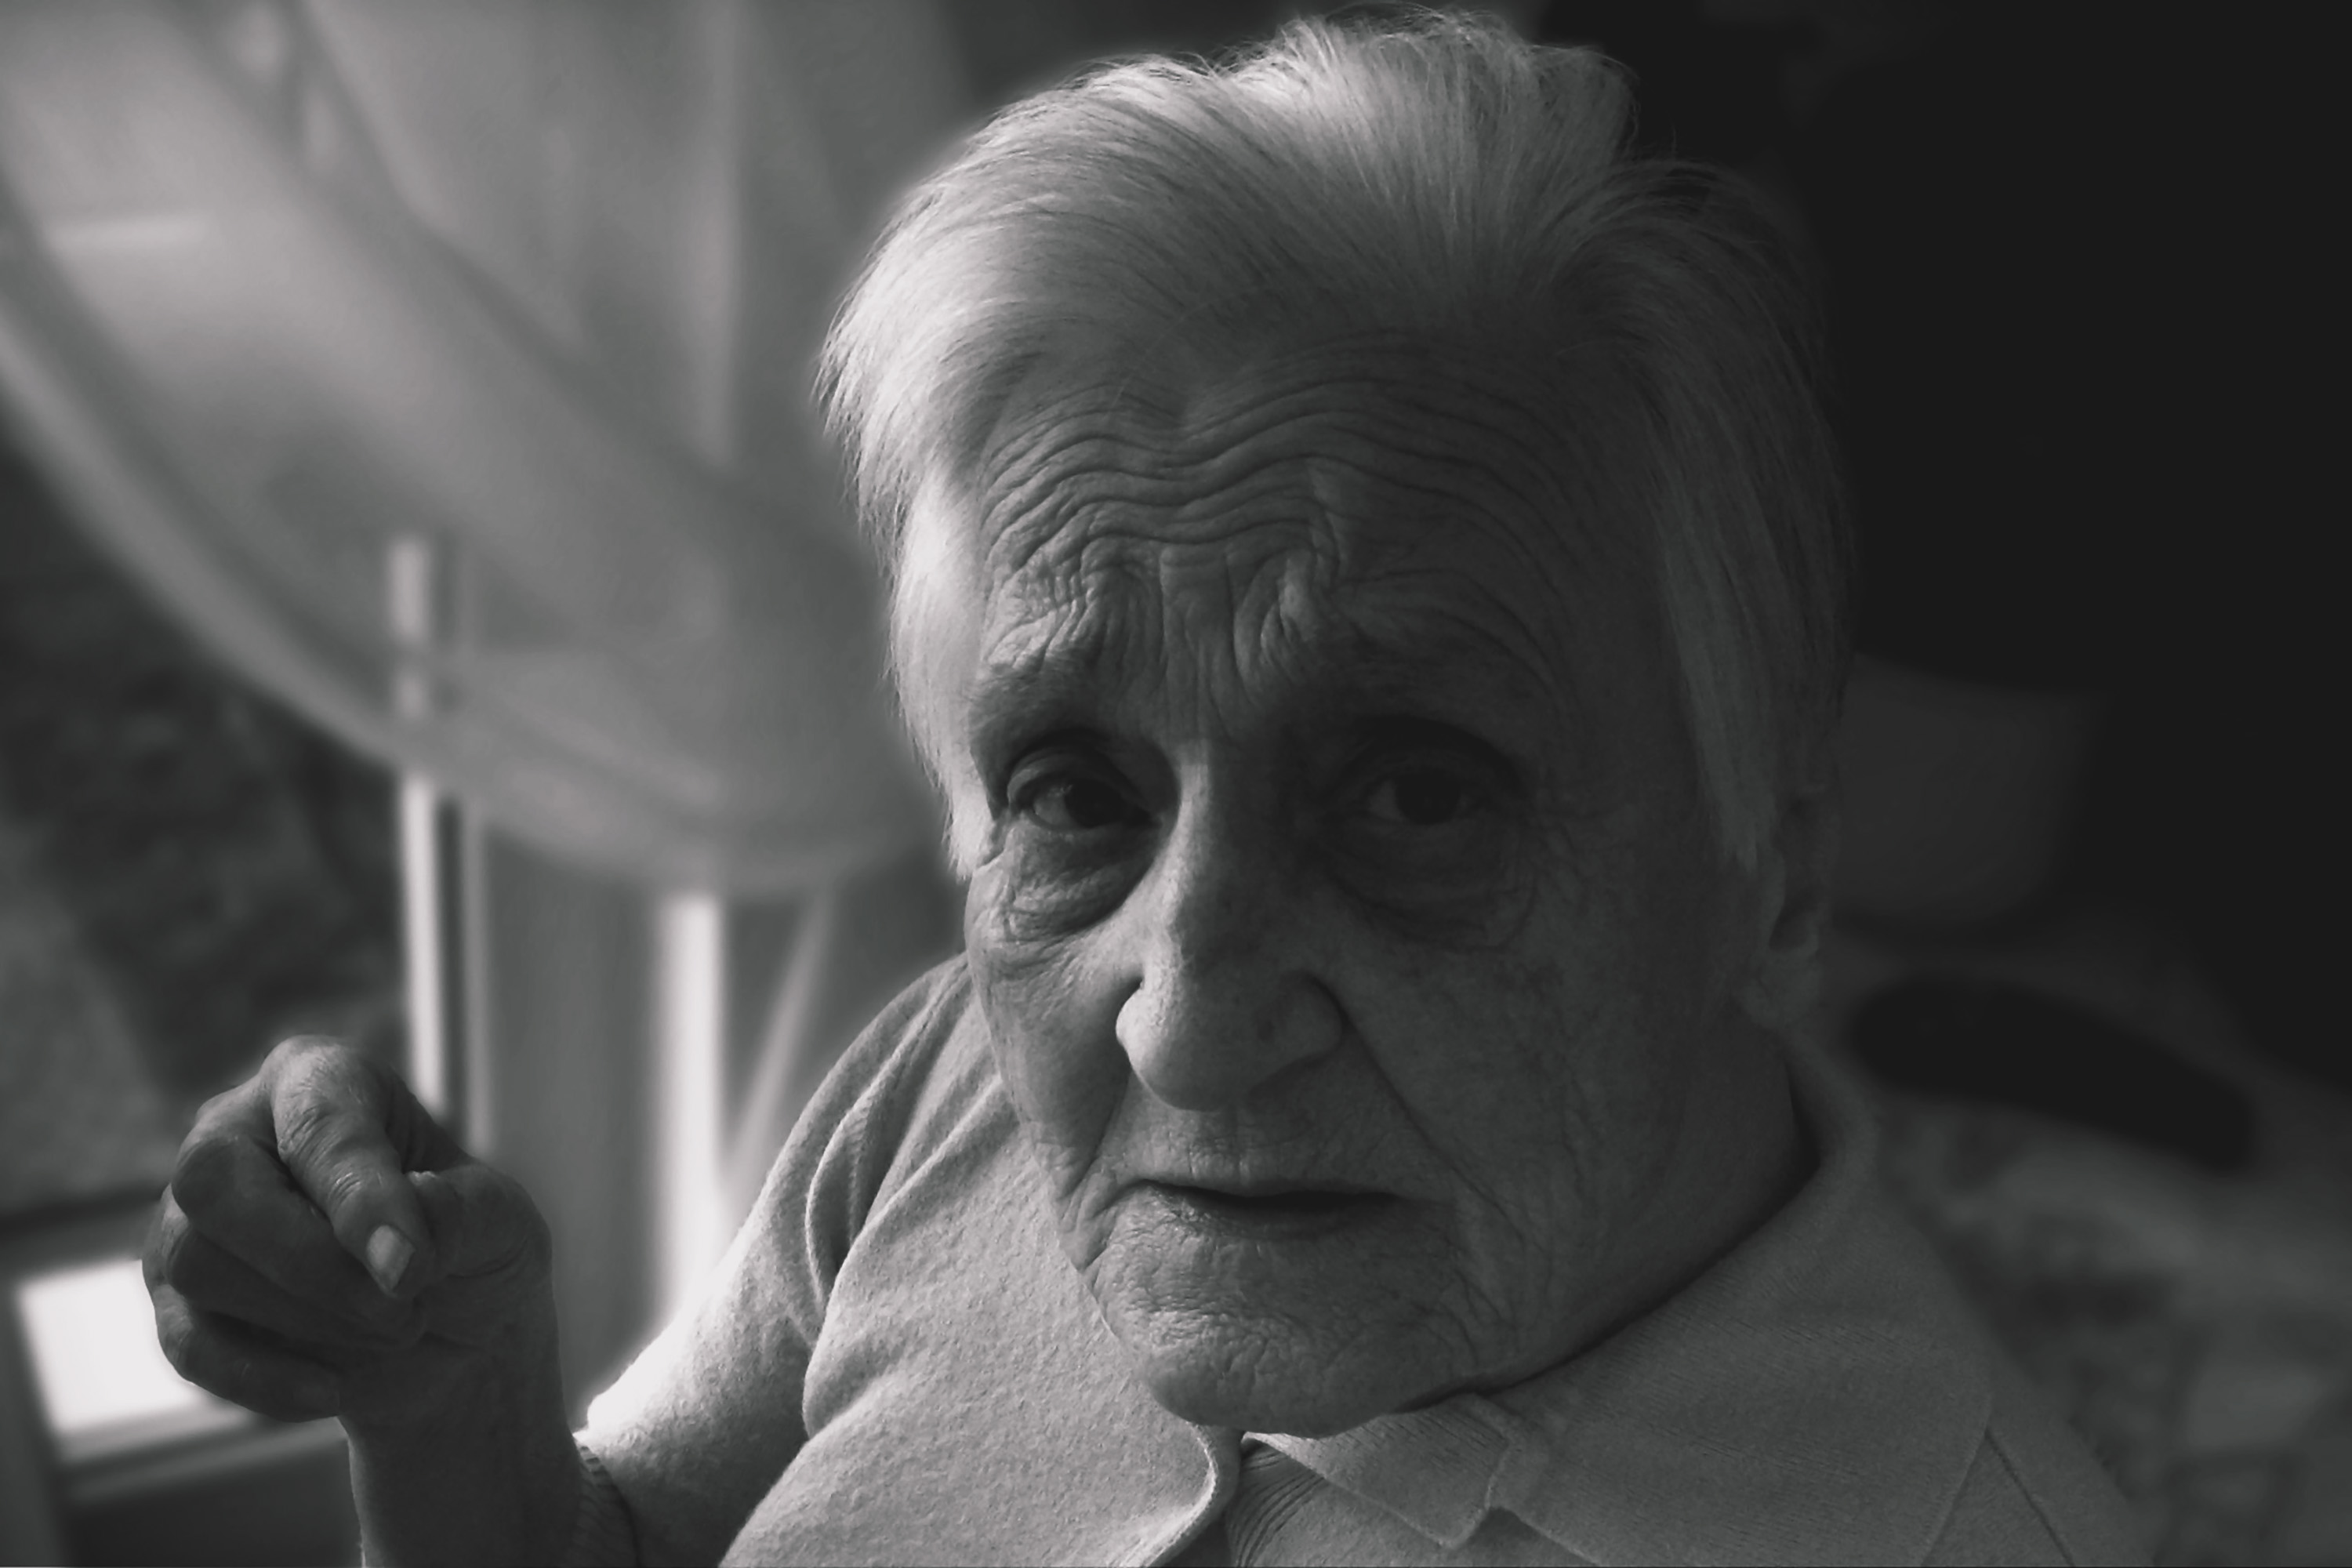
face, photograph, black, white, black and white, people, monochrome photography, monochrome, head, skin, child, eye, human, photography, smile, wrinkle, grandparent, portrait, baby, style, toddler, portrait photography